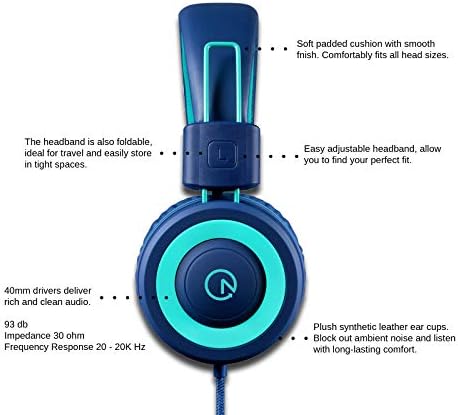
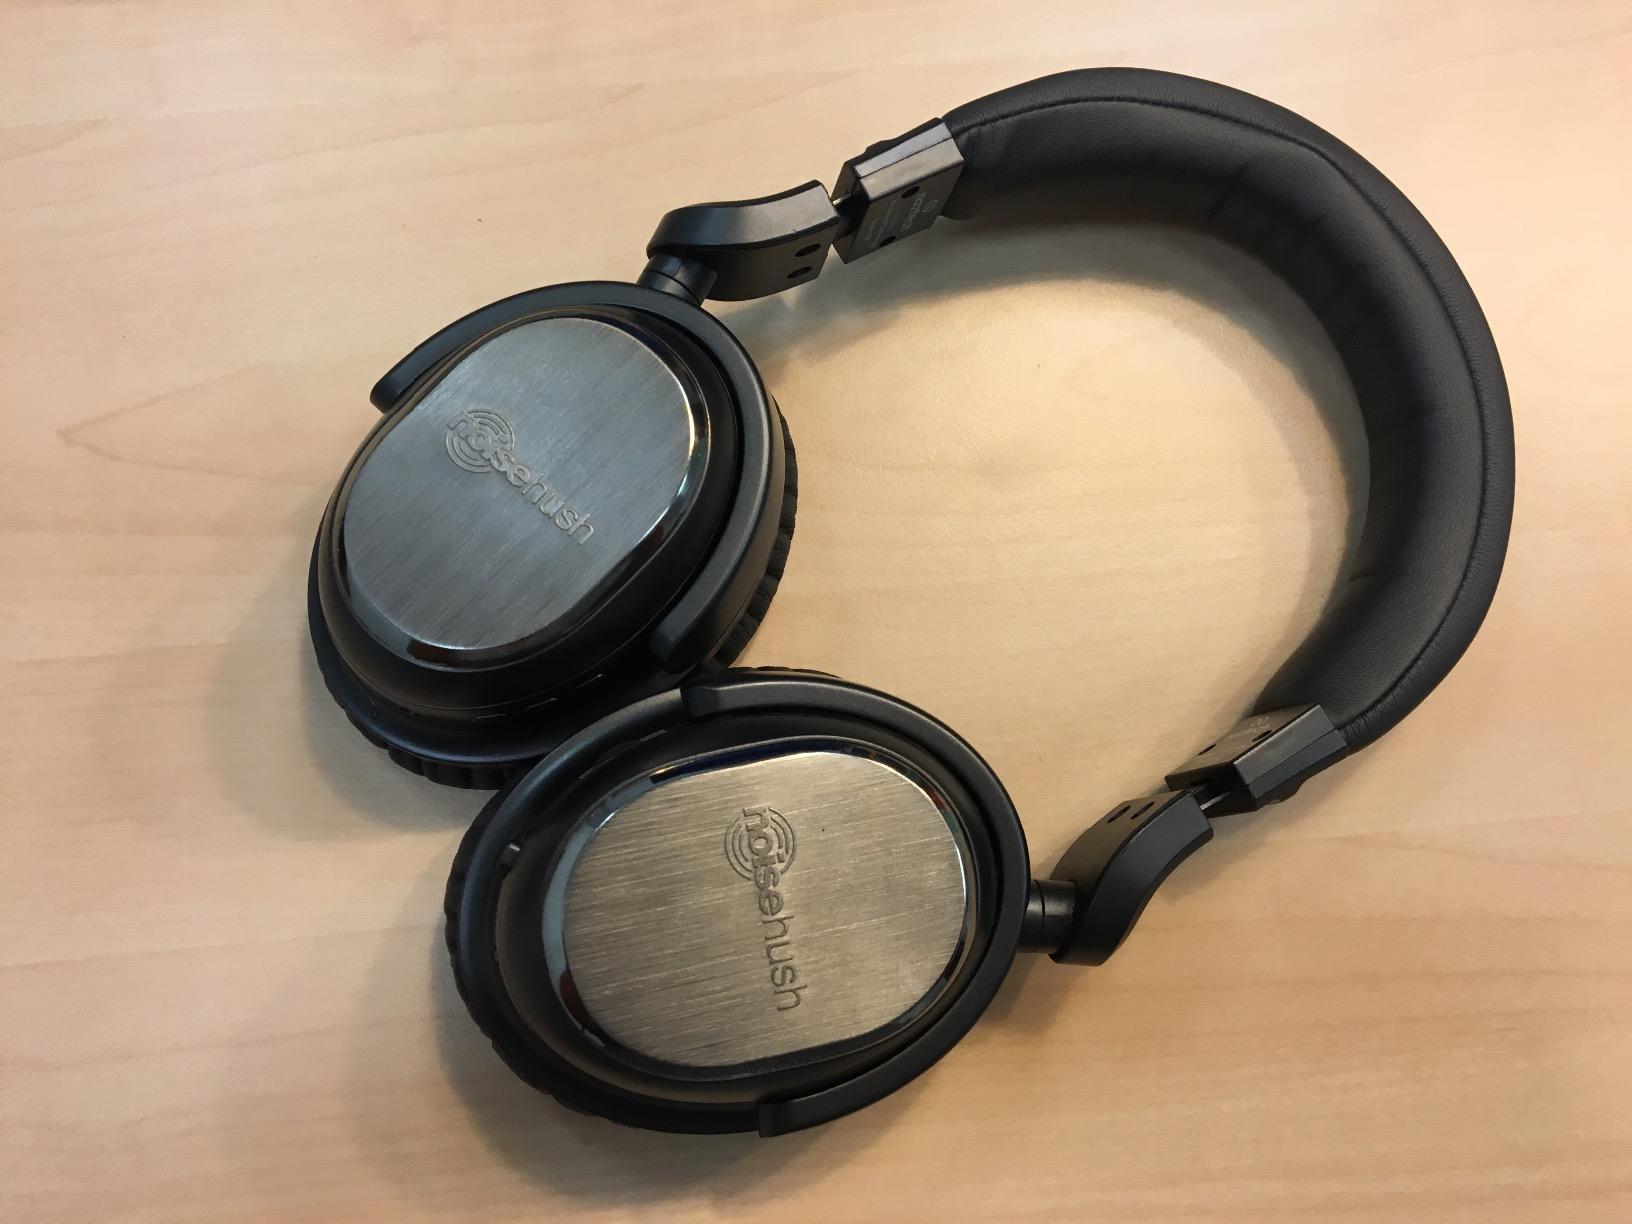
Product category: headphones
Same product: no